March 2017 North American blizzard

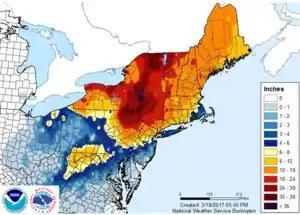
Snow total observed from March 14 to 16, 2017 in the USA

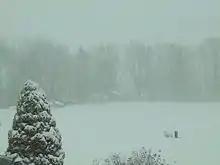
A photo of the snow in Connecticut.

Snow started falling in the early hours of March 14. West Springfield had received 3 inches of snow by 9:15 a.m. EST (12:15 UTC).